Aquarium of the Bay

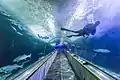
A diver above the "Sharks of Alcatraz Tunnel".

Aquarium of the Bay is the first institute in the United States to successfully breed healthy Pacific Angel Sharks. Aquarium biologists have published several papers and hosted numerous conferences on best practices for taking care of this specific breed.